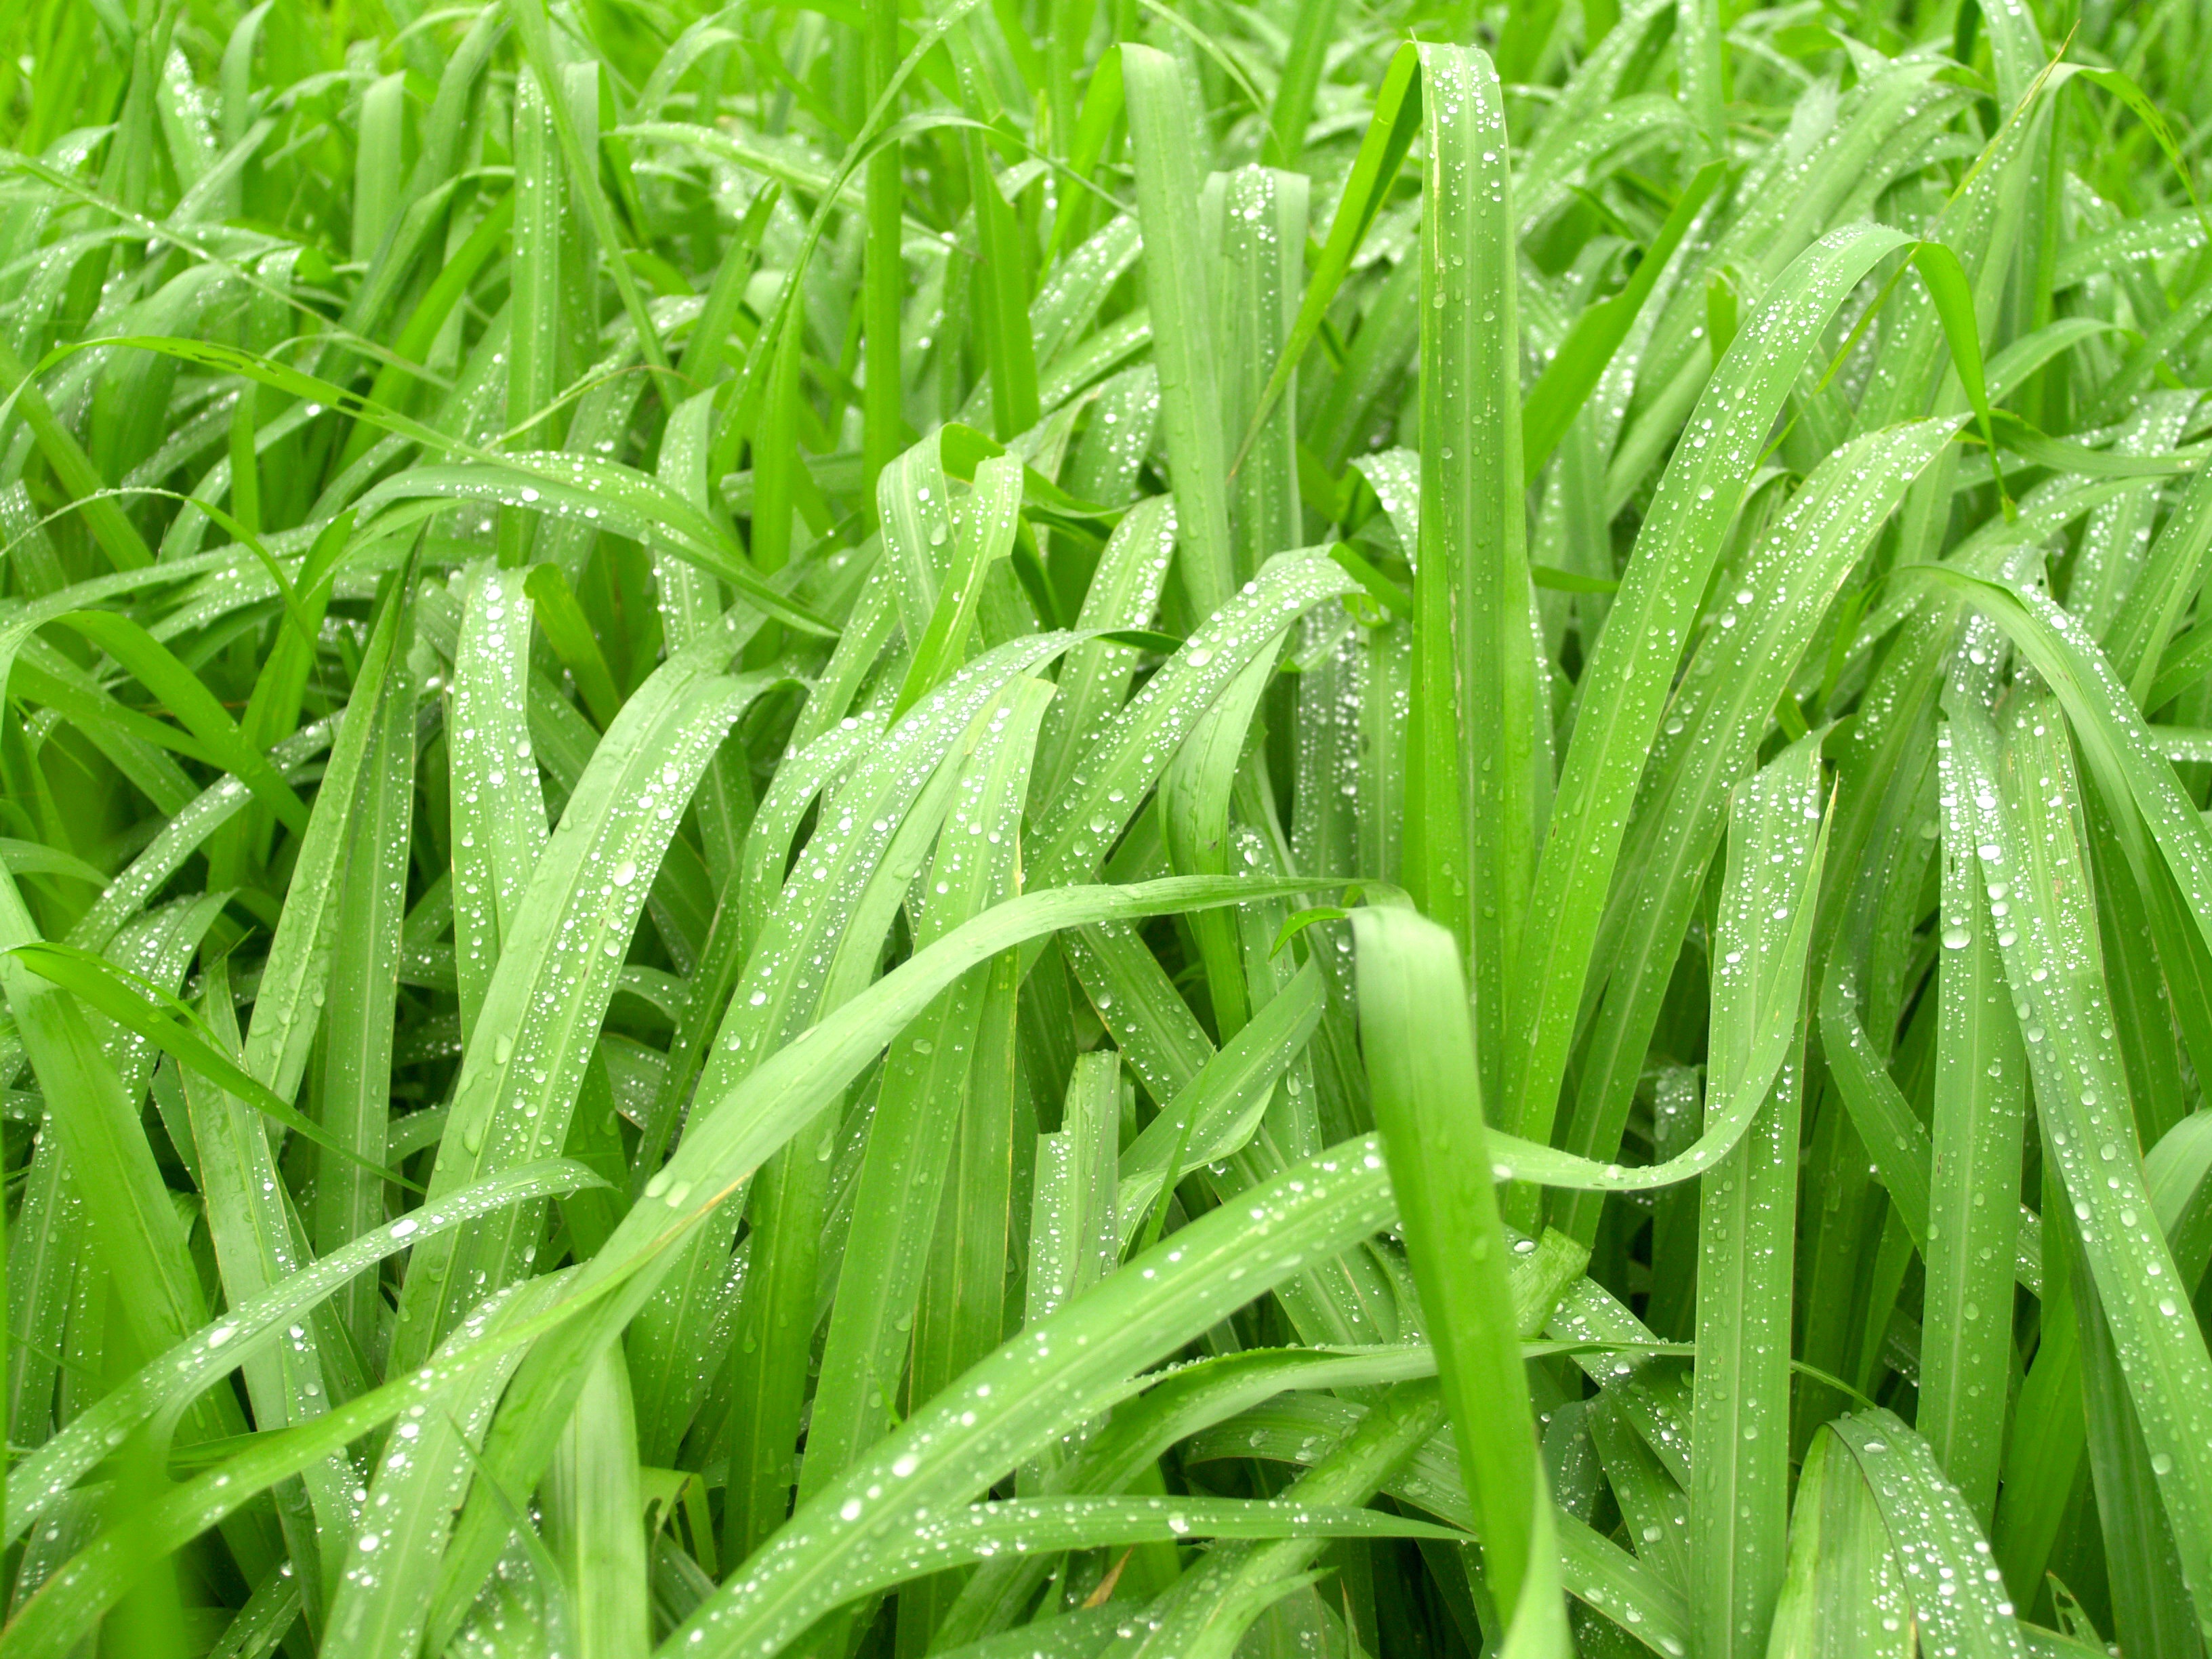
water, nature, grass, droplet, dew, liquid, growth, plant, lawn, meadow, morning, rain, leaf, flower, raindrop, wet, isolated, summer, environment, food, green, reflection, herb, produce, macro, small, weather, condensation, closeup, healthy, flora, bubble, circle, life, freshness, outdoors, dewdrop, bright, climate, drops, sphere, ornamental, purity, harmony, flowering plant, artificial turf, grass family, plant stem, land plant